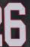
Number: 6